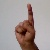
The image shows a hand gesture representing the letter 'D' in Indian Sign Language.